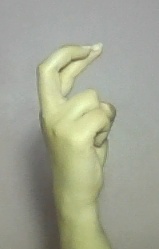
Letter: zay